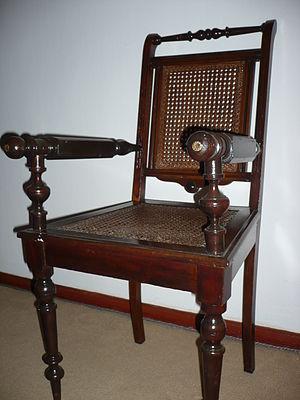
Le cannage est une technique de tissage sur châssis à l’aide de canne de rotin.